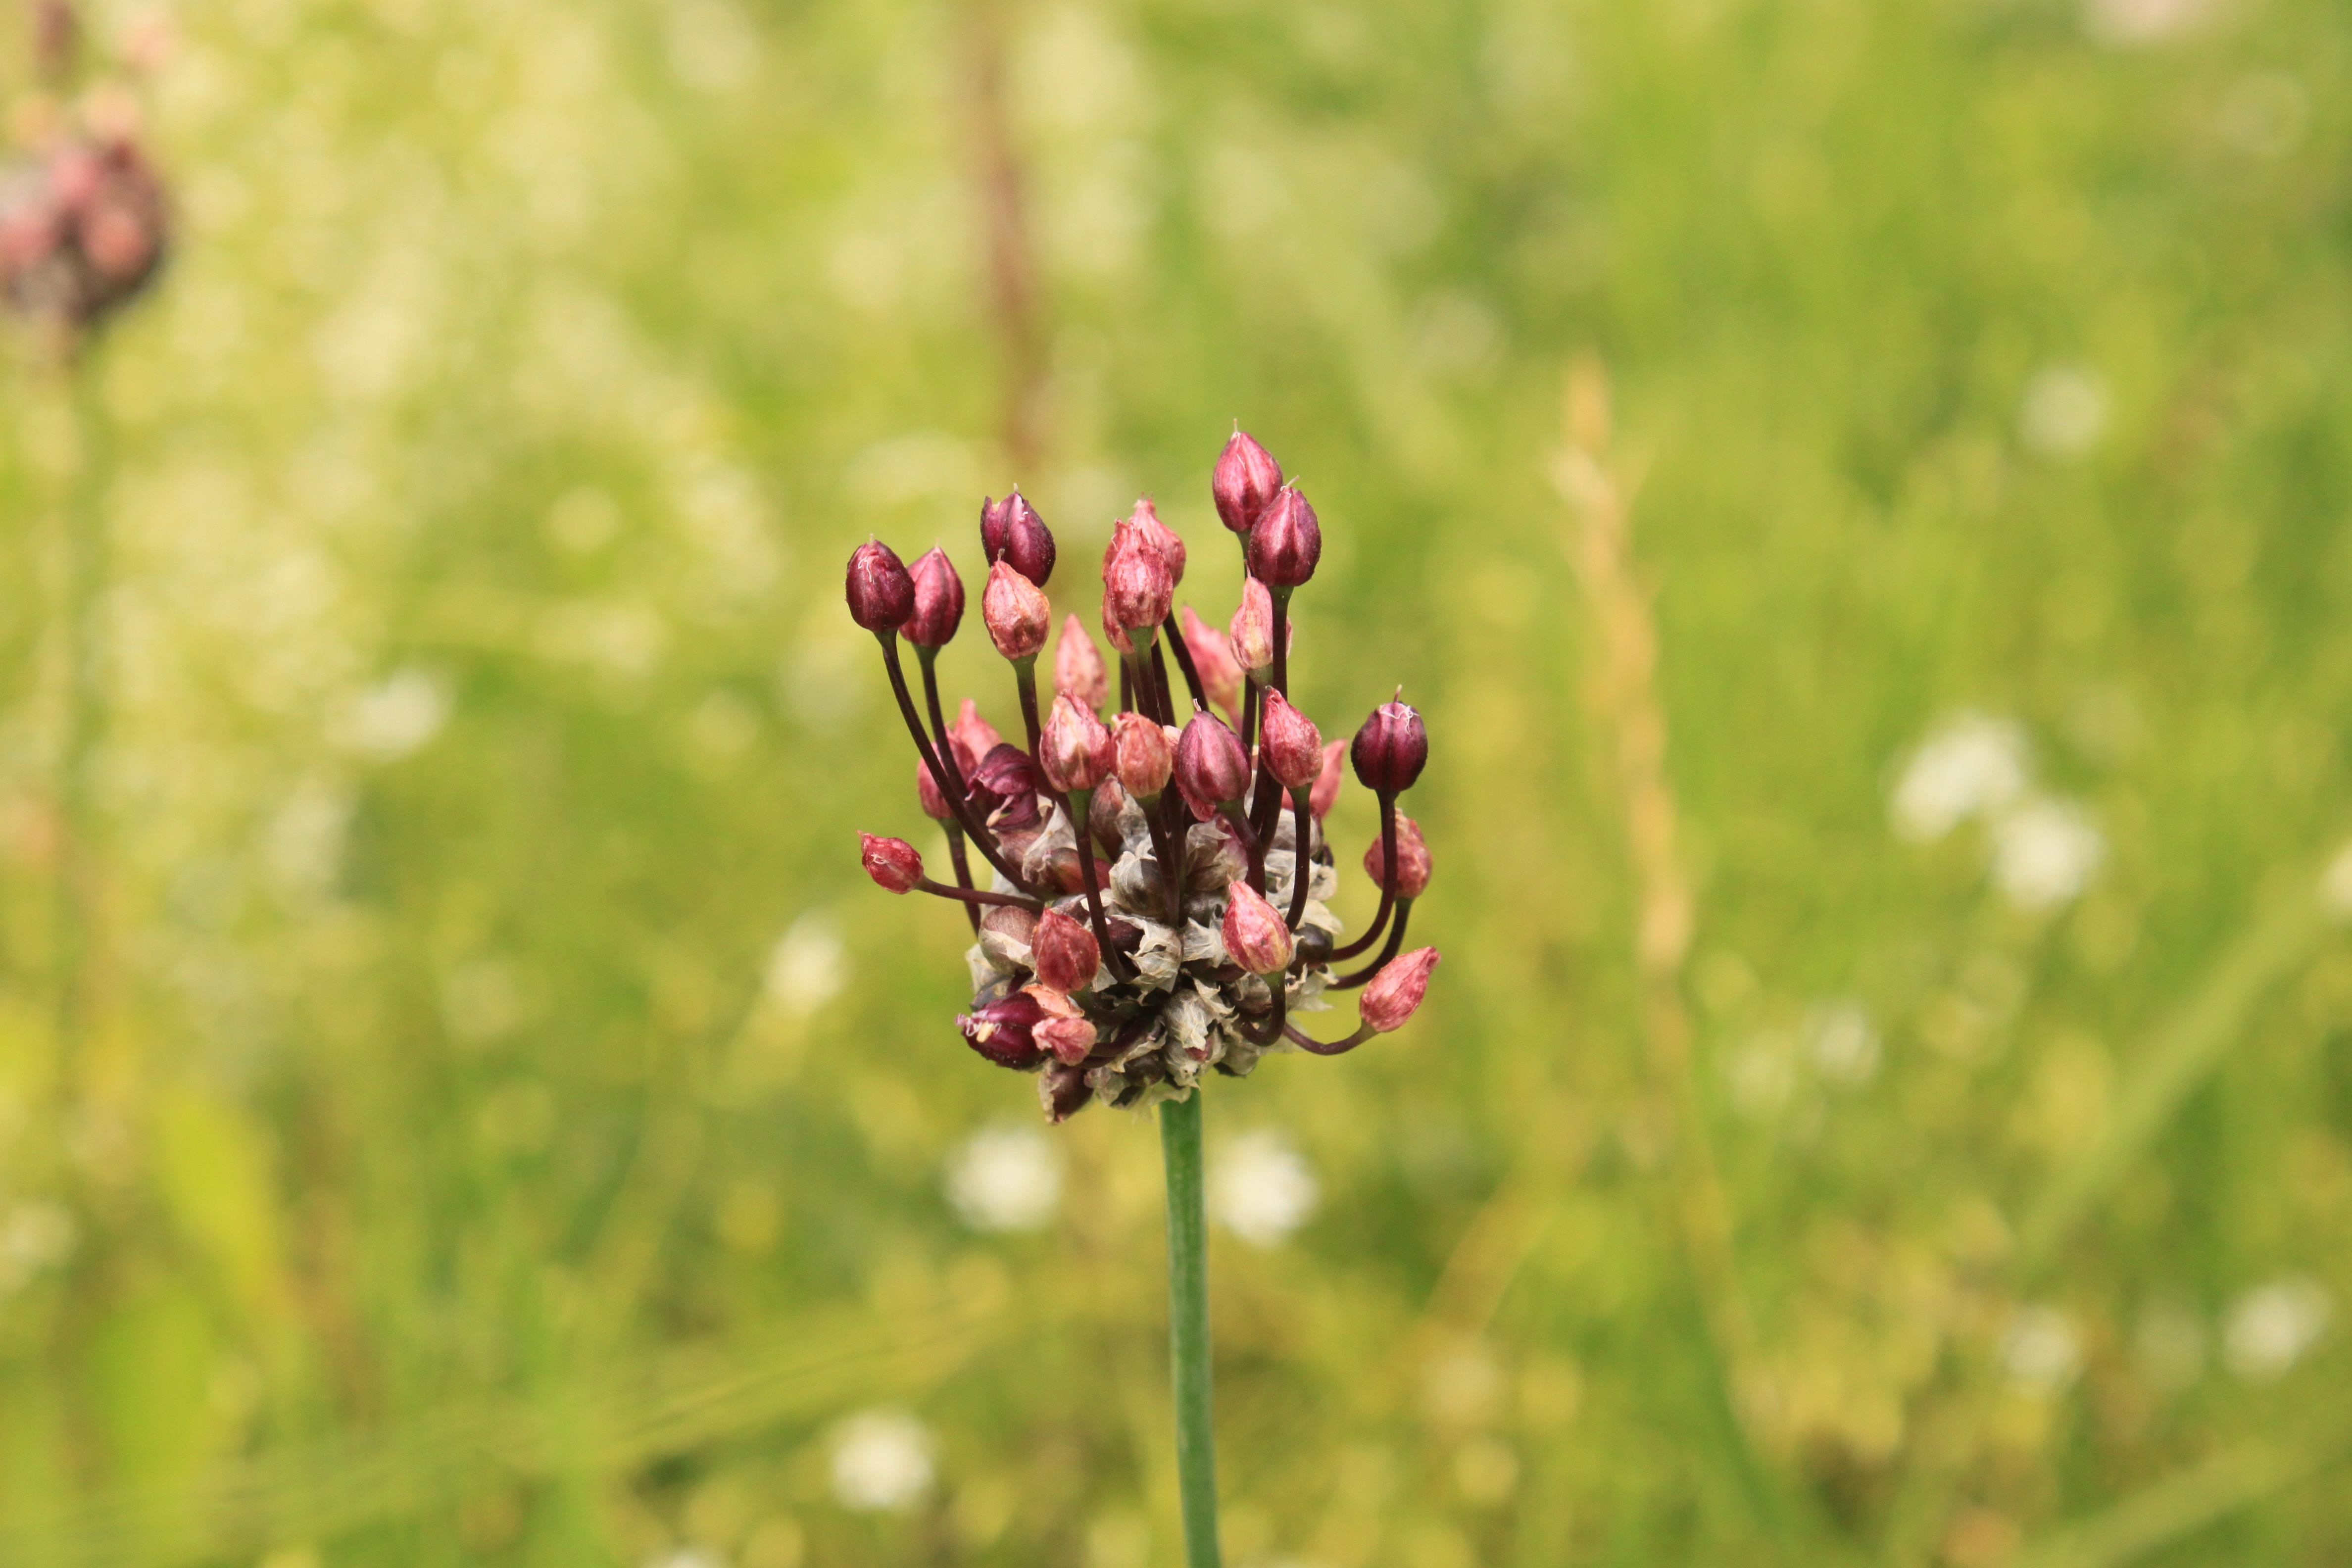
nature, grass, plant, meadow, prairie, leaf, flower, wild, garlic, botany, flora, crow, plants, wildflower, allium, lupin, macro photography, flowering plant, grass family, plant stem, land plant, vineale